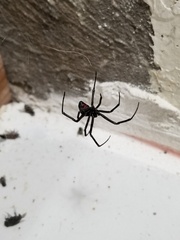
Species: Lactrodectus_hesperus